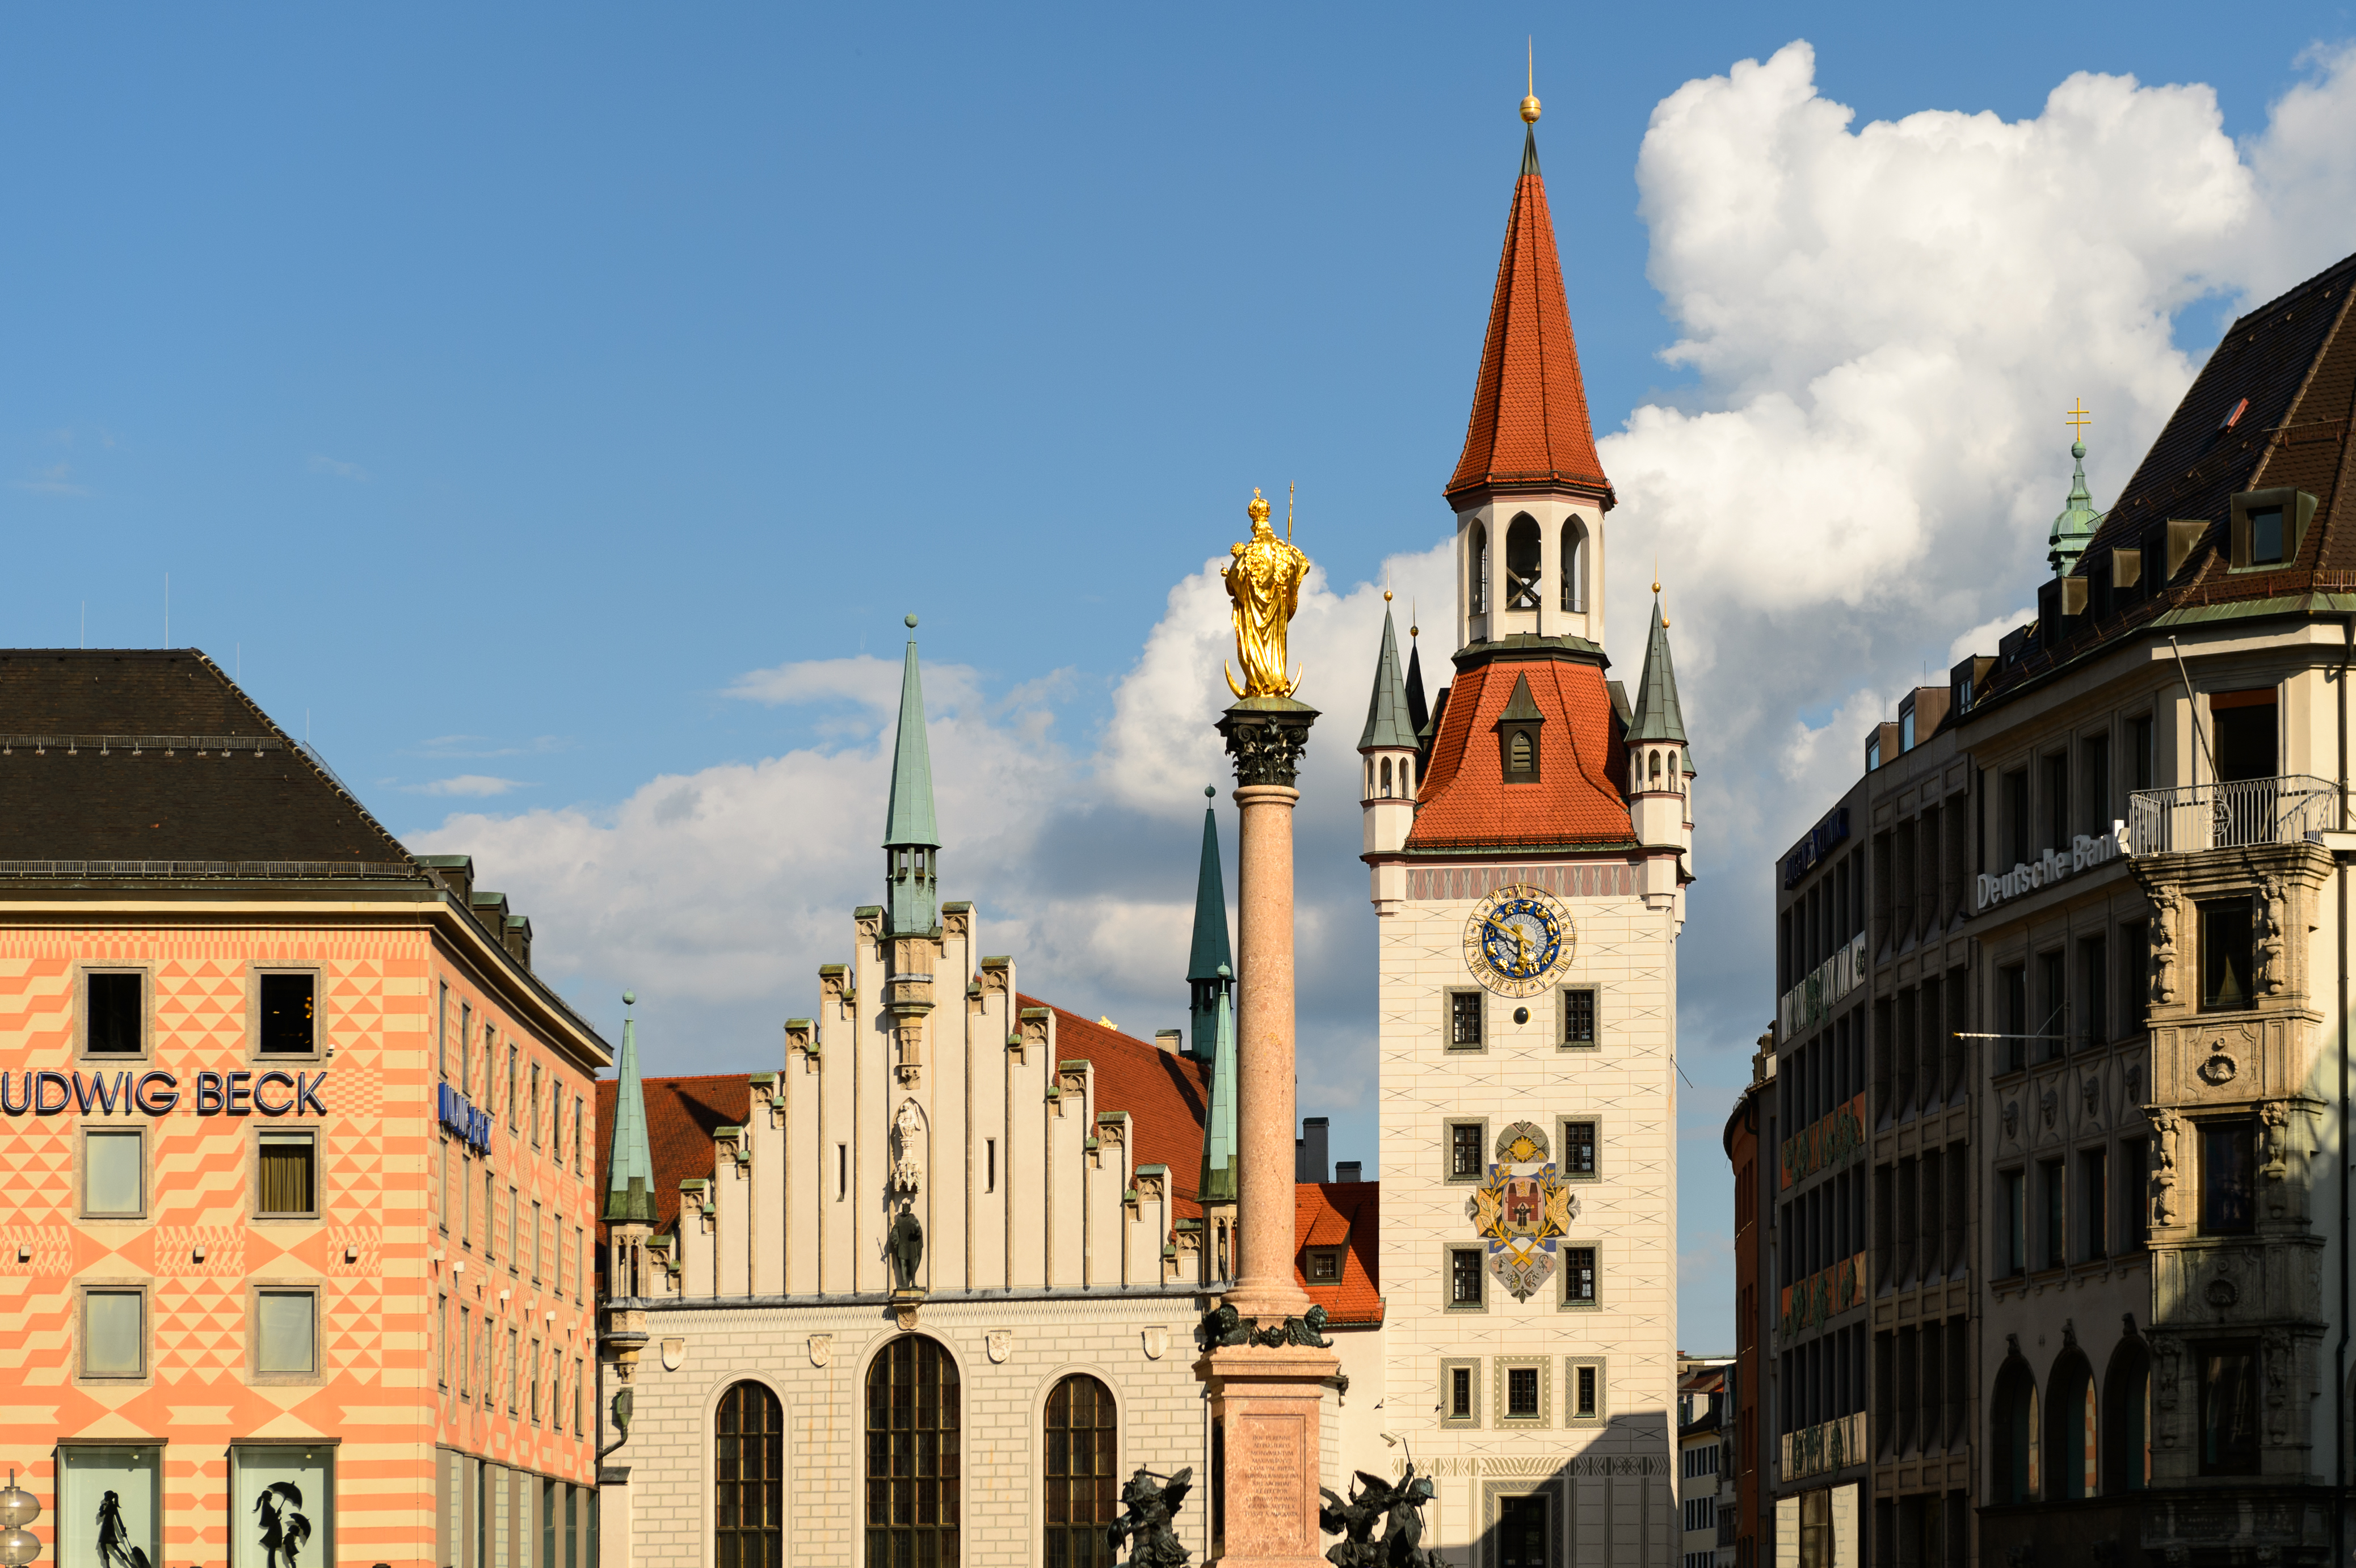
town, building, chateau, city, landmark, facade, church, cathedral, nikon, tourism, place of worship, spire, deutschland, munich, germania, muenchen, nikond4, d4, monacodibaviera, germani, seat of local government